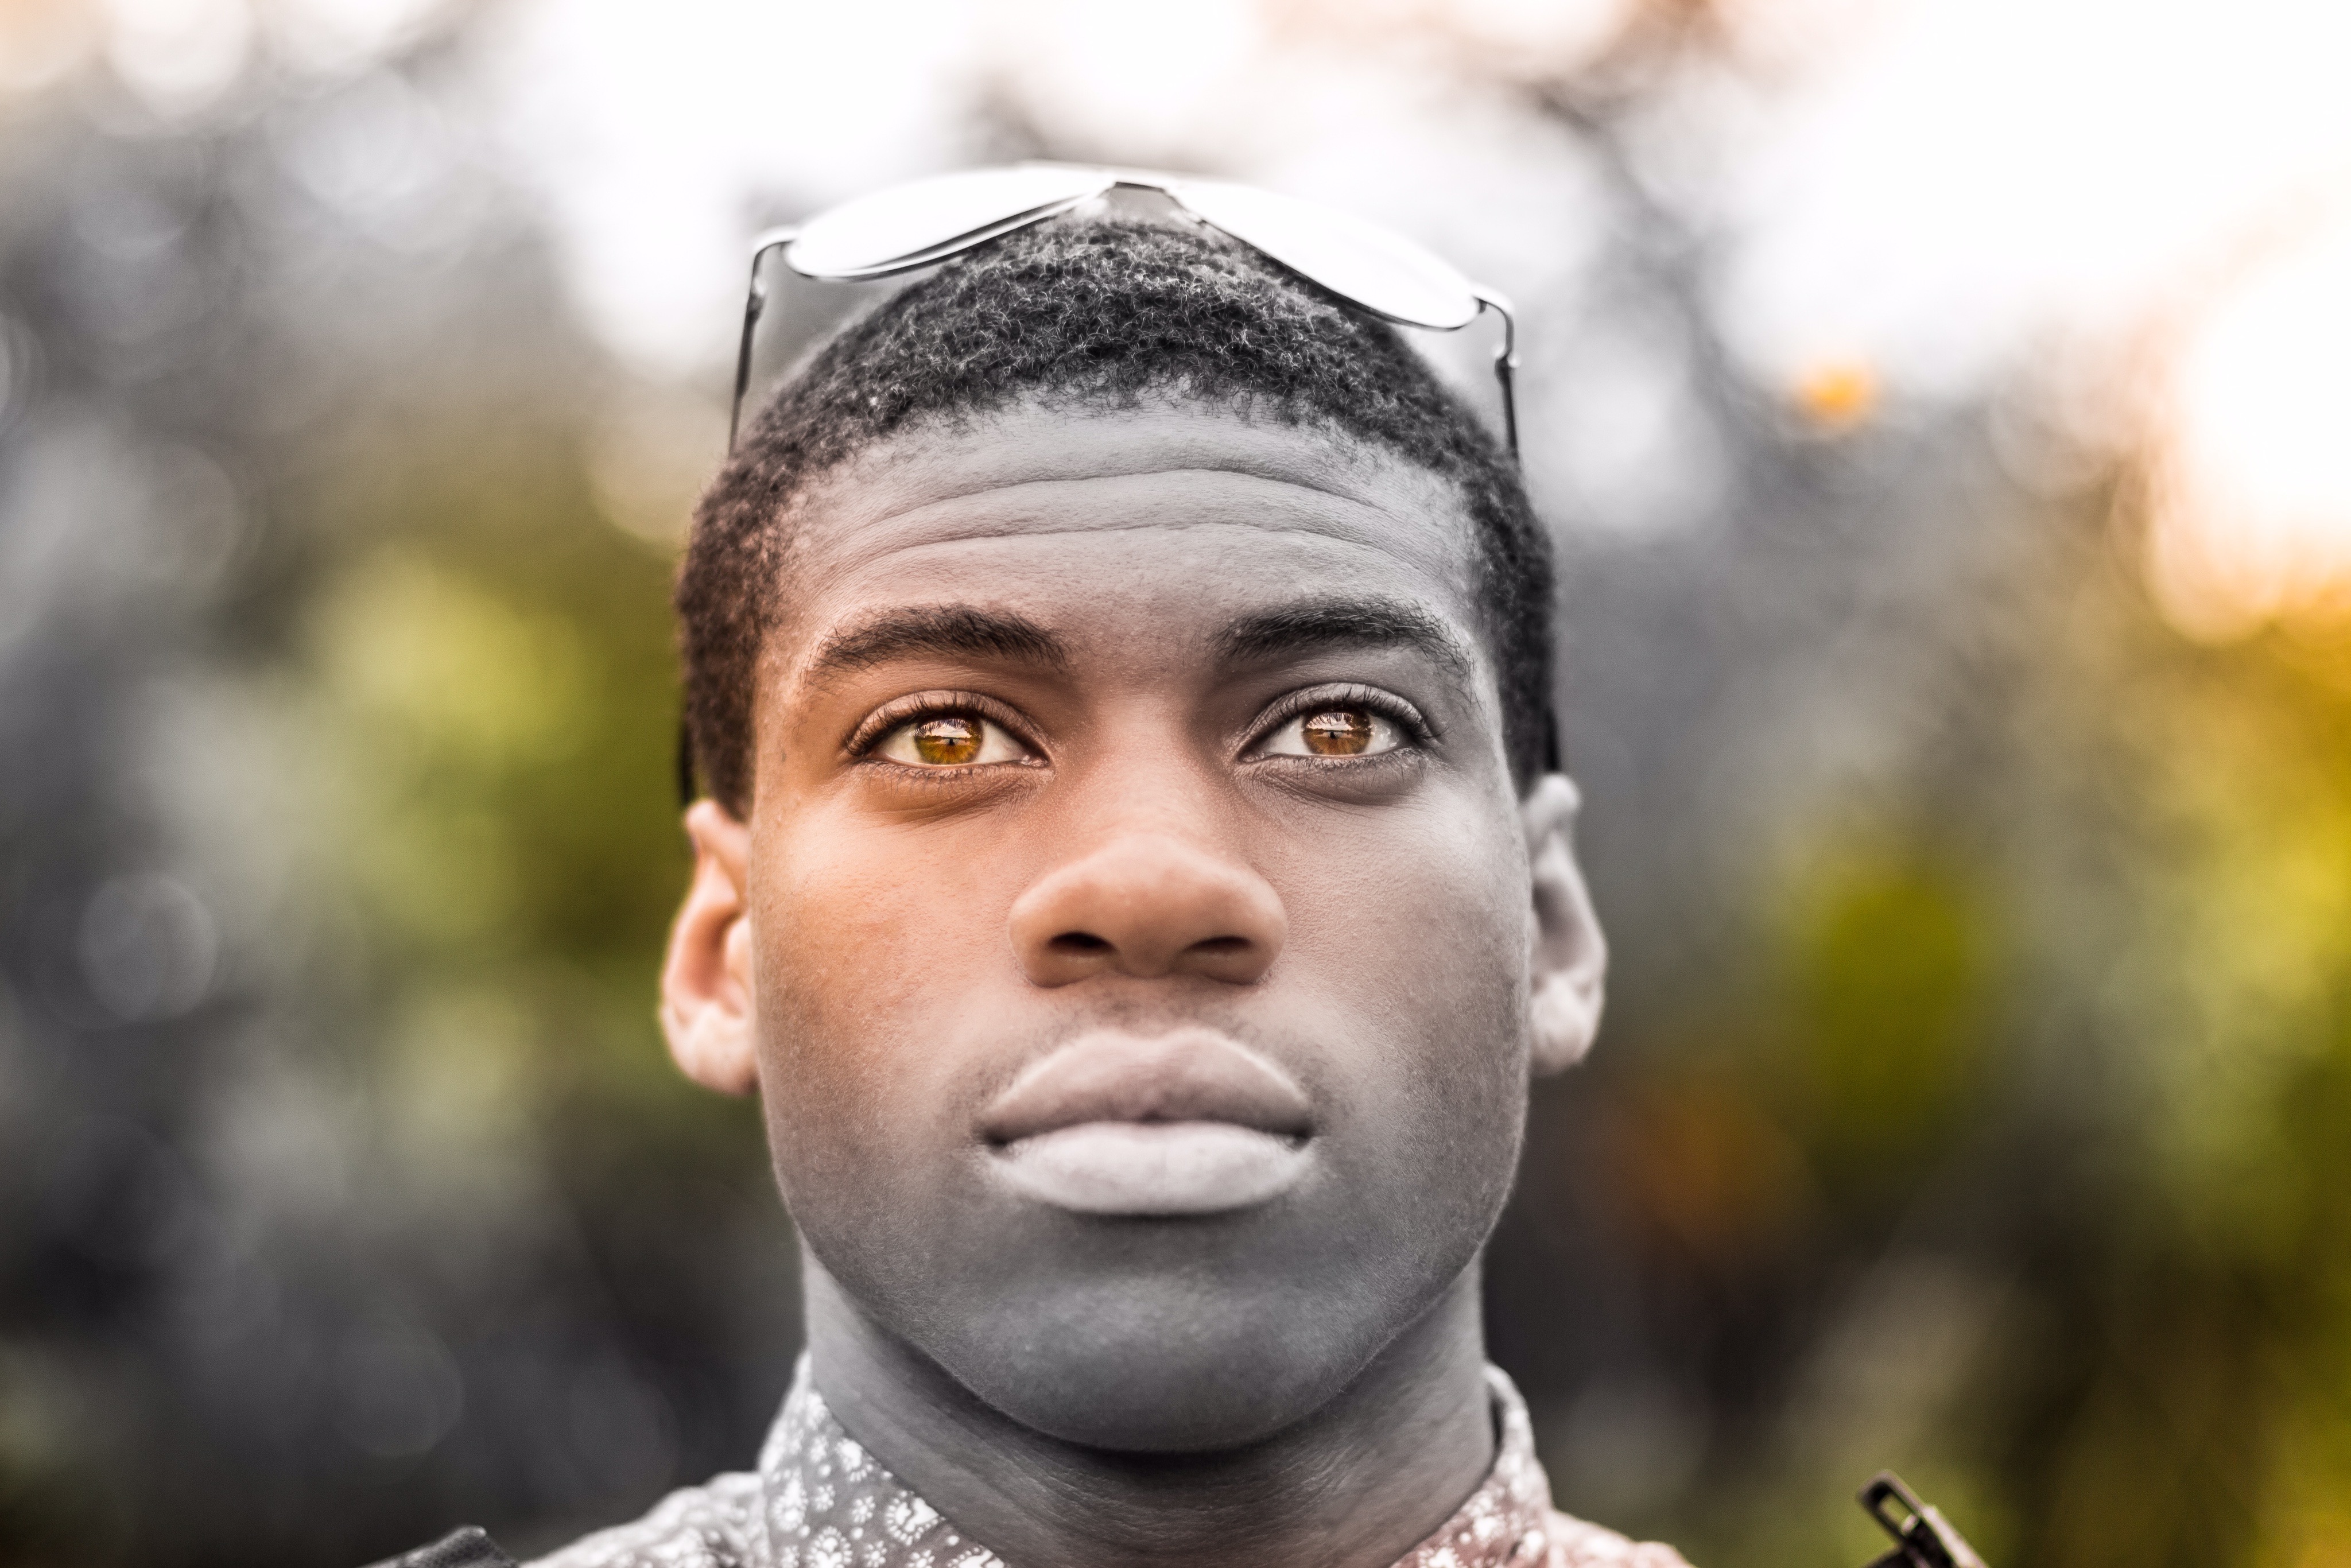
man, person, people, photography, male, guy, portrait, child, facial expression, hairstyle, smile, close up, face, temple, eye, glasses, head, photograph, skin, beauty, emotion, portrait photography